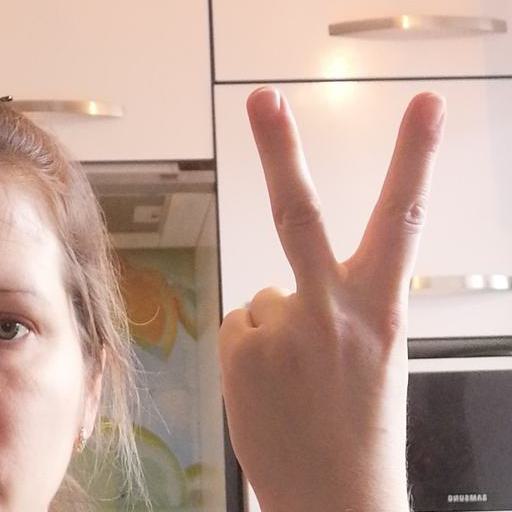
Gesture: peace_inverted